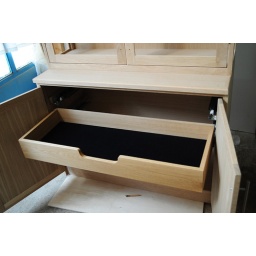
The display cabinet under construction. The lower drawer is lined with black baize.